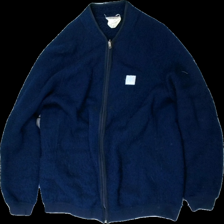
View: front
Type: Outerwear
Category: Men
Brand: Helly Hansen
Colors: Blue
Material: 100% nylone
Pattern: Logo print
Cut: Regular
Size: 54
Season: Autumn
Stains: Minor
Damage: fläckar
Damage location: middle center
Damage 2 location: middle center
Damage 3 location: bottom center
Price range: <50
Recommended usage: Energy recovery
Description: blå kofta. mycket nopprig och fläckig